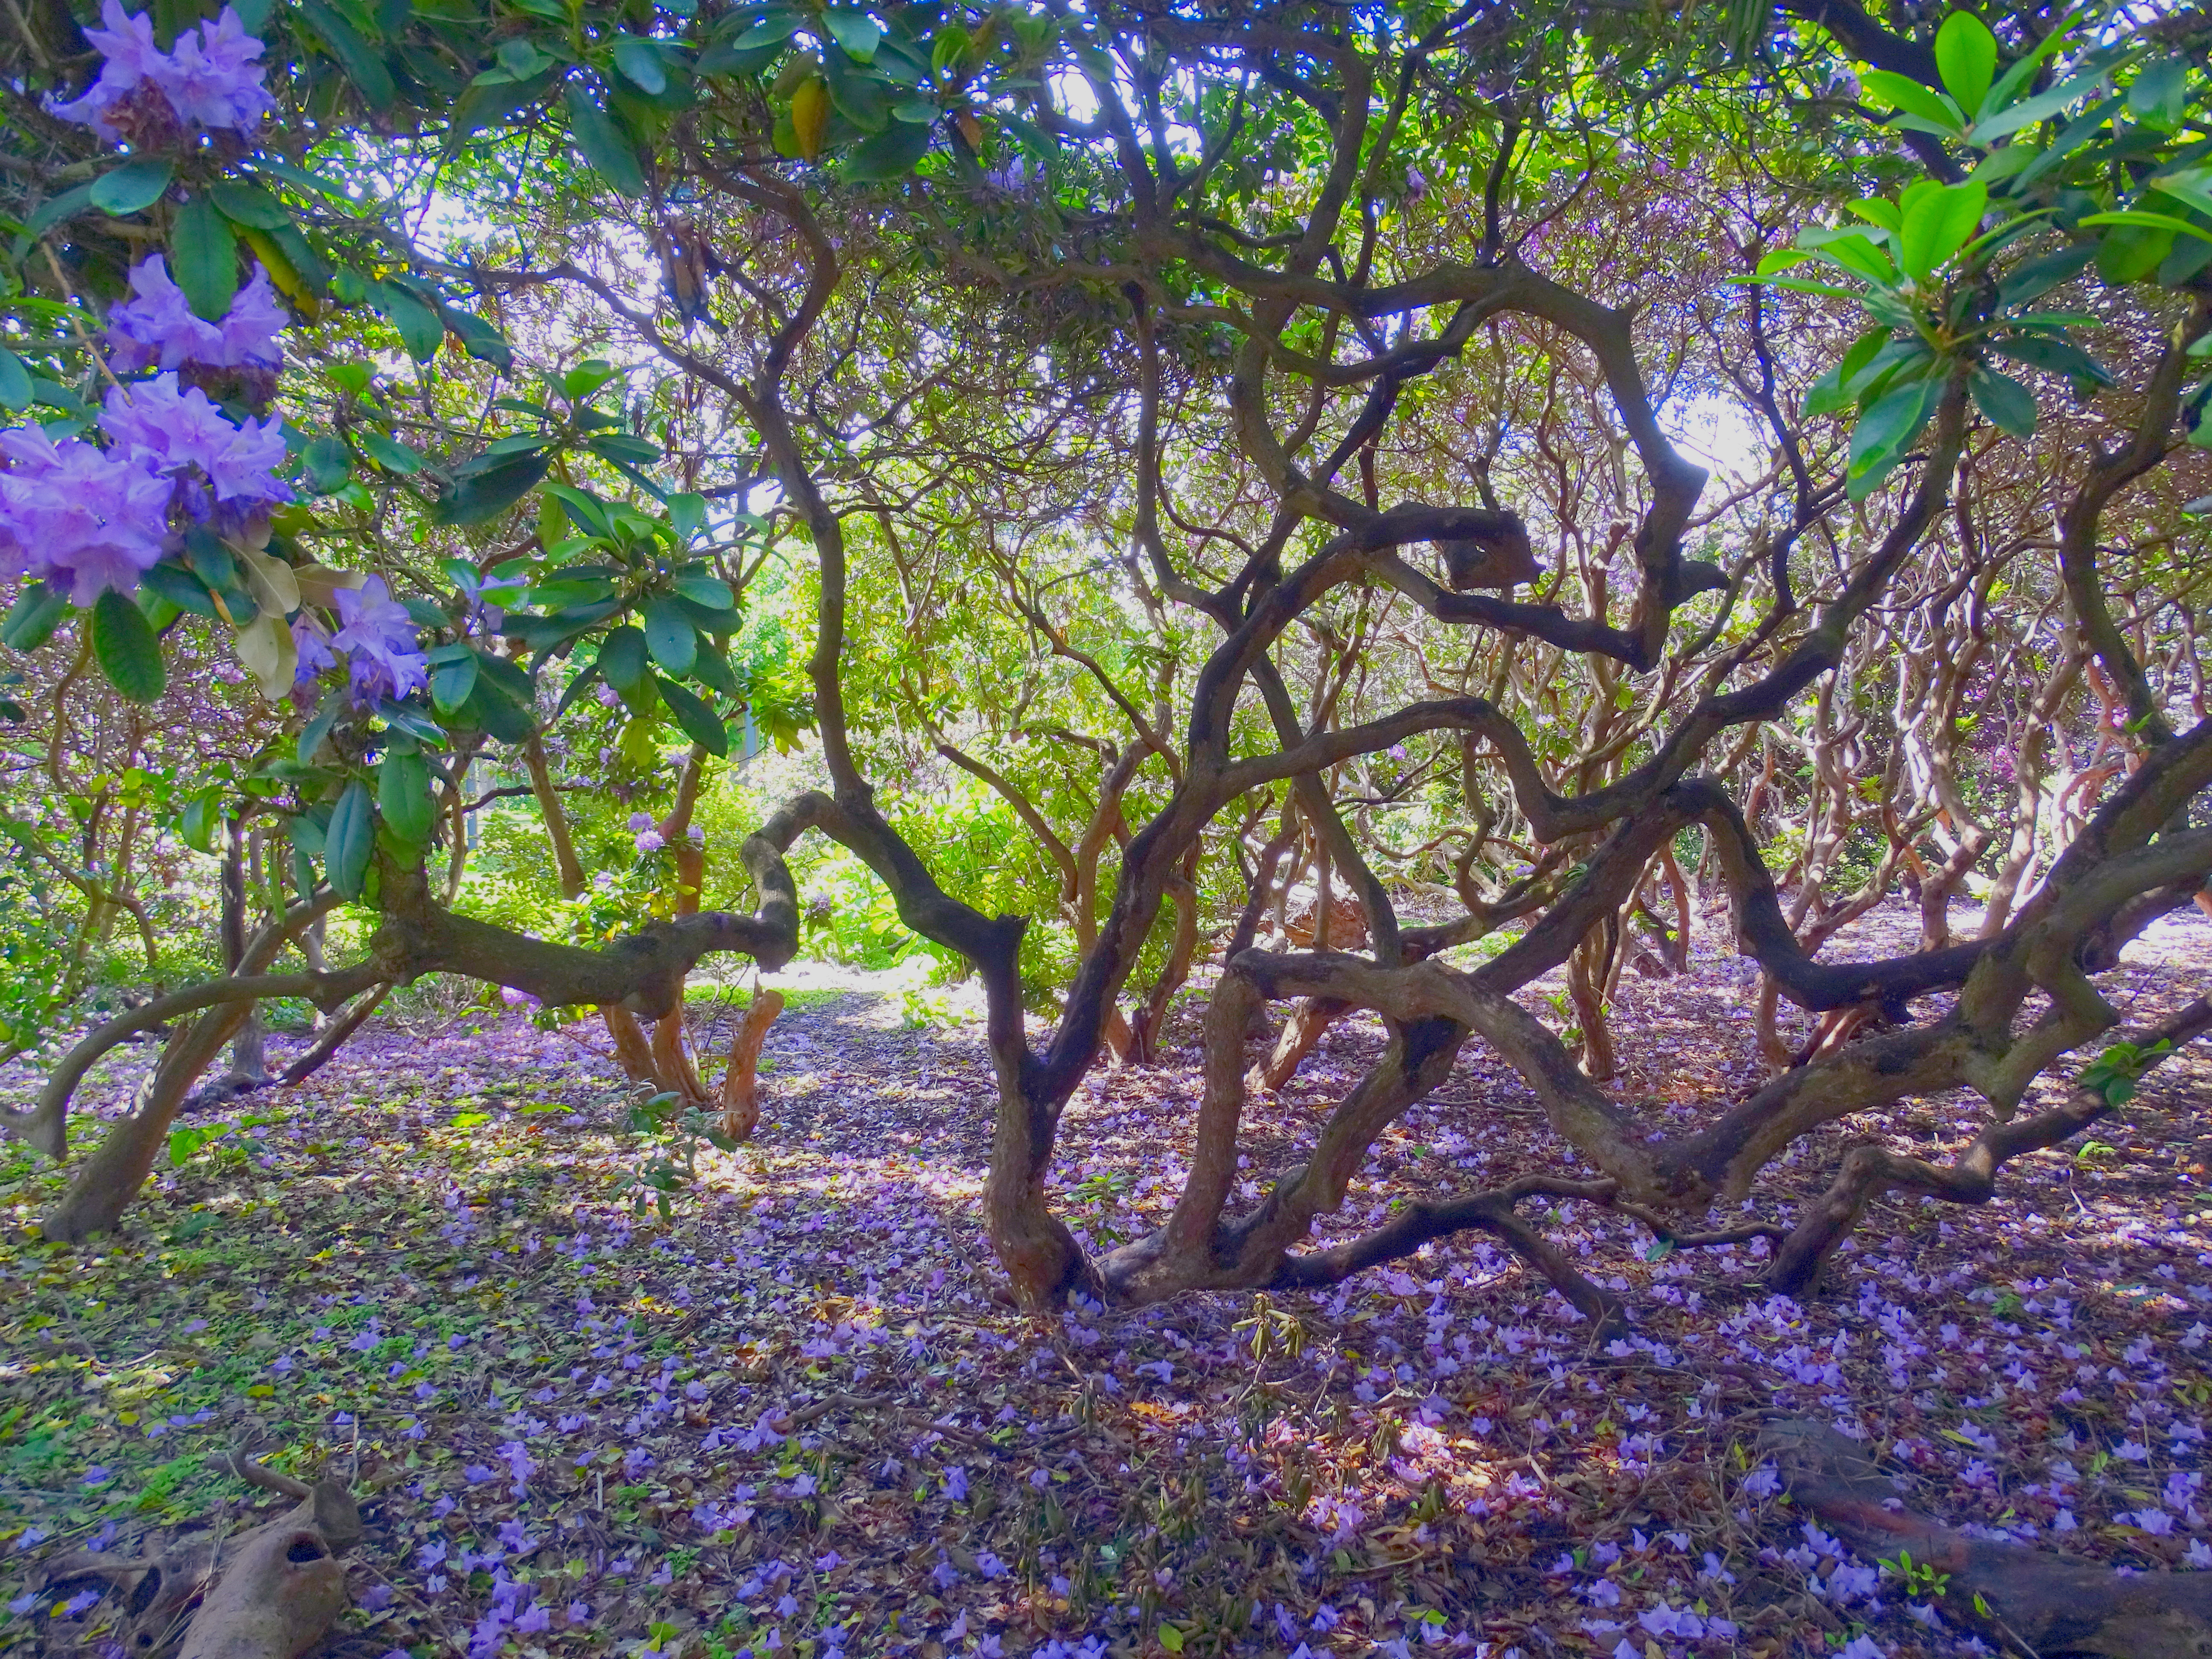
natural, vegetation, nature, branch, blue, purple, flower, Colorfulness, woody plant, botany, lavender, violet, groundcover, twig, deciduous, spring, woodland, wildflower, trunk, annual plant, botanical garden, plant stem